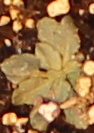
Label: Horseweed